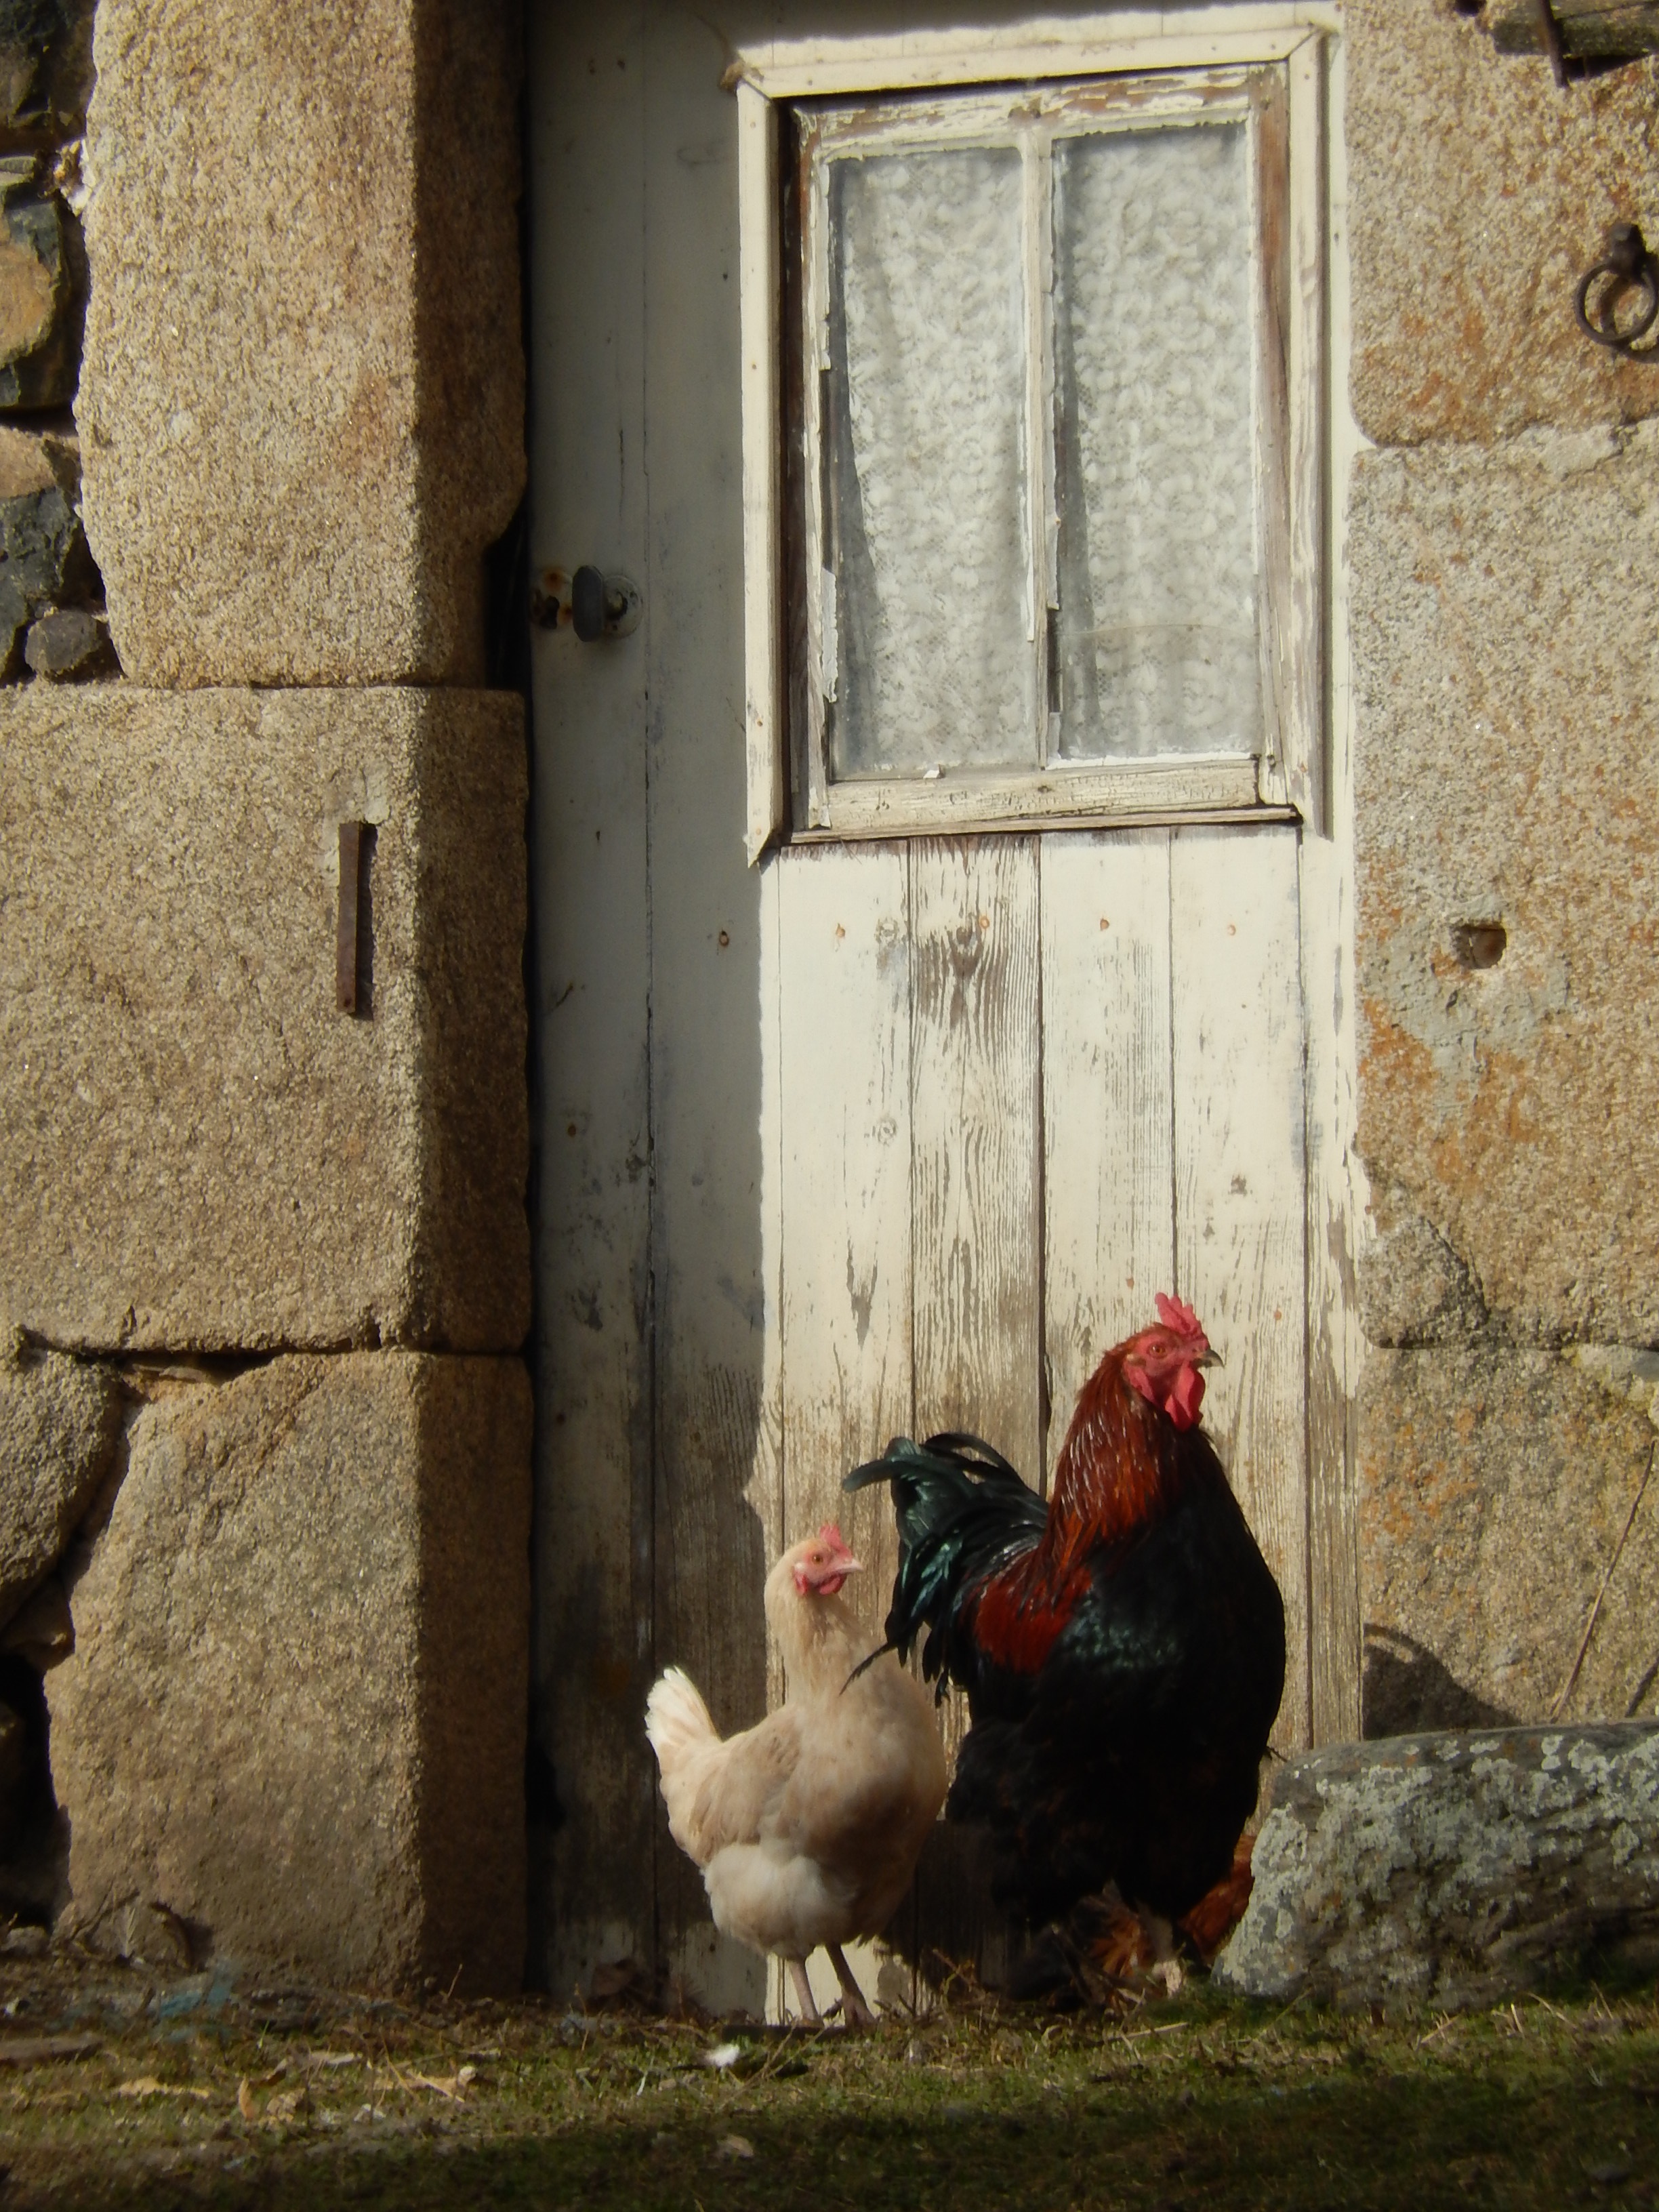
bird, field, farm, chicken, rooster, hen, cock